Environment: real
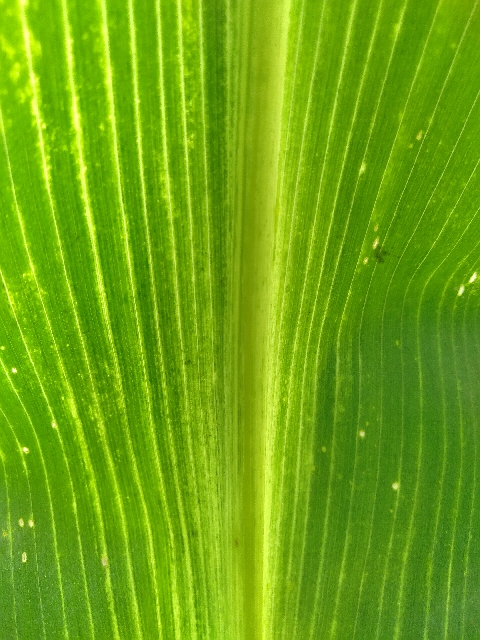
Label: lethal_necrosis